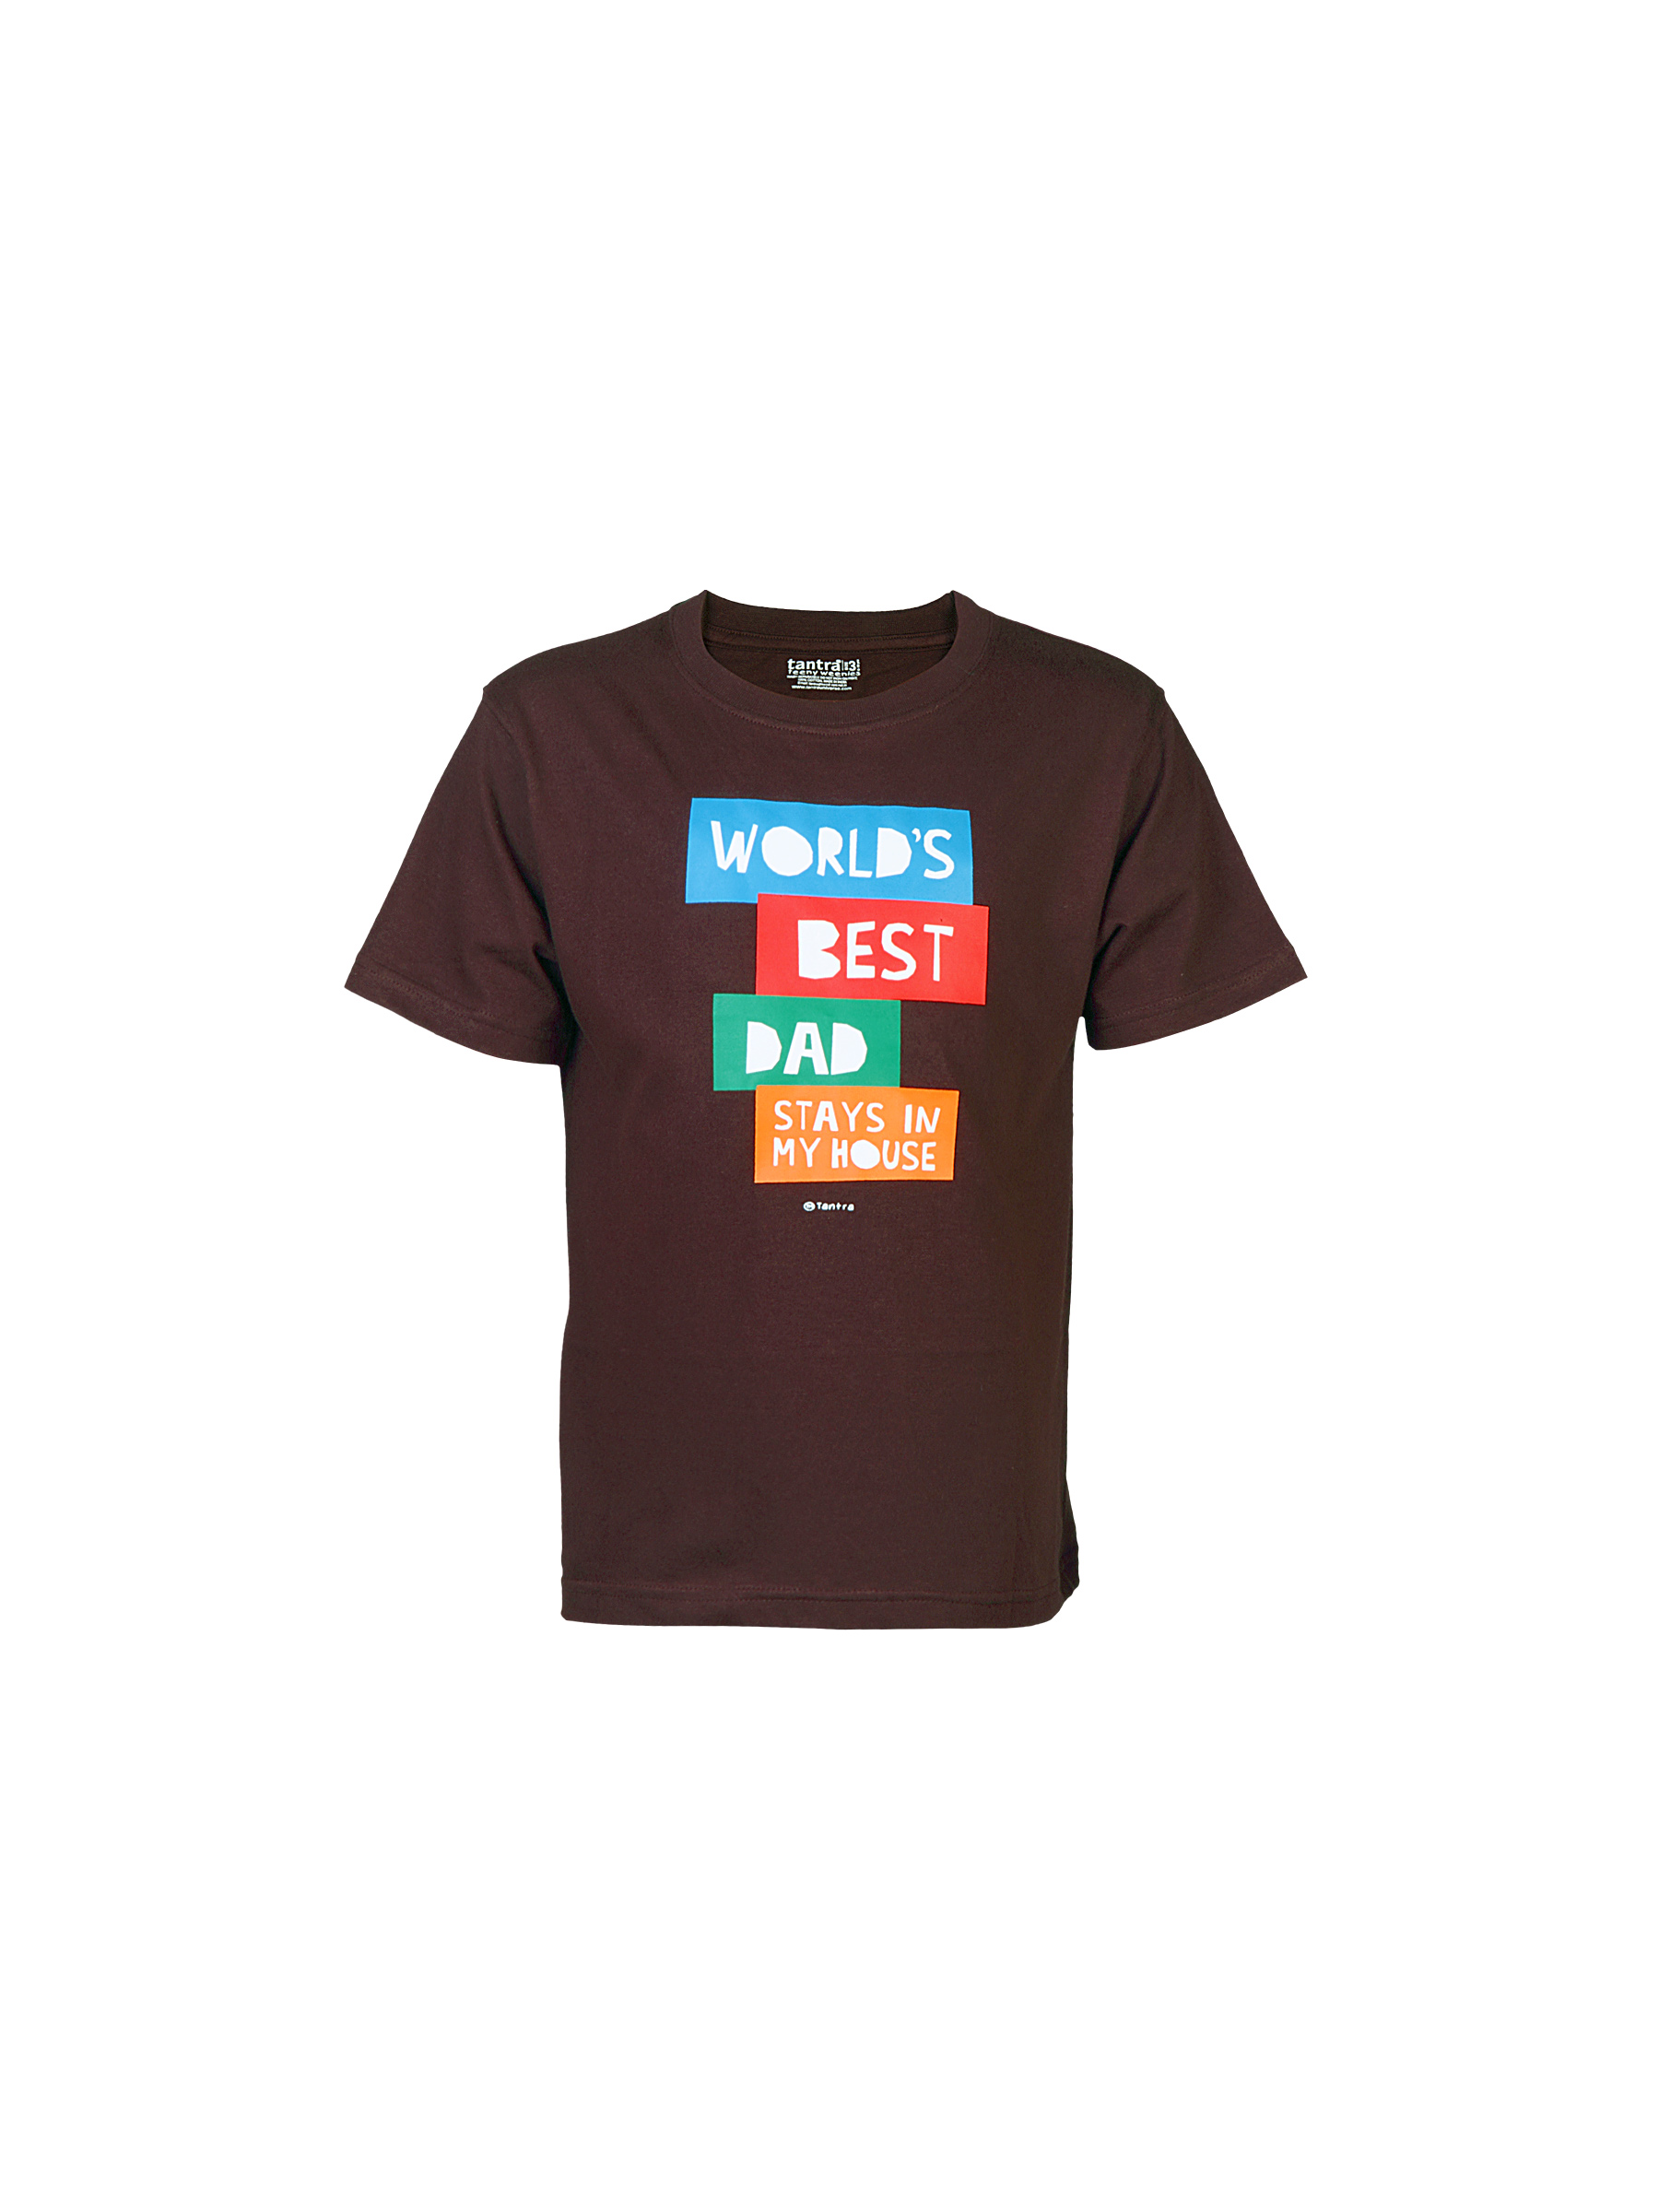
Tantra Unisex Printed Brown Tshirts
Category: Apparel / Topwear / Tshirts
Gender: Unisex
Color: Brown
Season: Fall 2011
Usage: Casual